Punk subculture

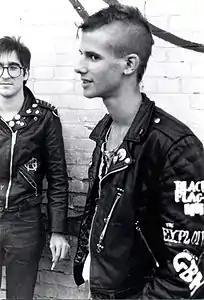
Punks in 1984

The punk subculture emerged in the mid-1970s; in New York in 1974 and in the United Kingdom in 1976. Some suggest the name "punk" was borrowed from prison slang. Early punk had an abundance of antecedents and influences, and Jon Savage describes the subculture as a "bricolage" of almost every previous youth culture in the Western world since World War II, "stuck together with safety pins".